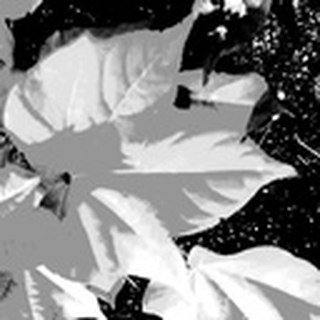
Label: healthy_cotton